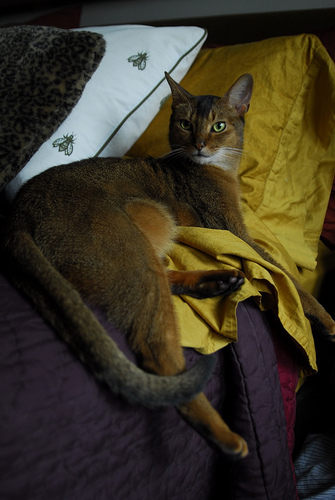
Animal: cat
Breed: Abyssinian